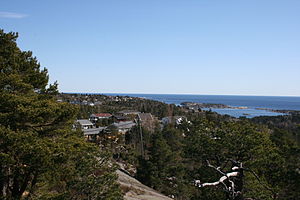
Risør
Randvik
Risør er en by og kommune i Agder fylke i Norge.